Jacob Bannon

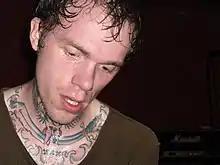
Bannon in 2005

On November 16, 2012, Bannon and Ben Chisholm of Chelsea Wolfe released a split 7-inch EP titled "Wear Your Wounds and Revelator", it was the first time Bannon released anything under then name Wear Your Wounds. On January 15, 2013, a digital single was released under the name Wear Your Wounds titled "The Migration".